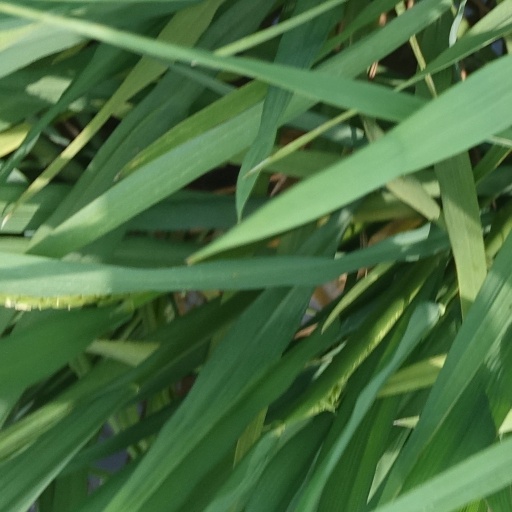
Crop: rice